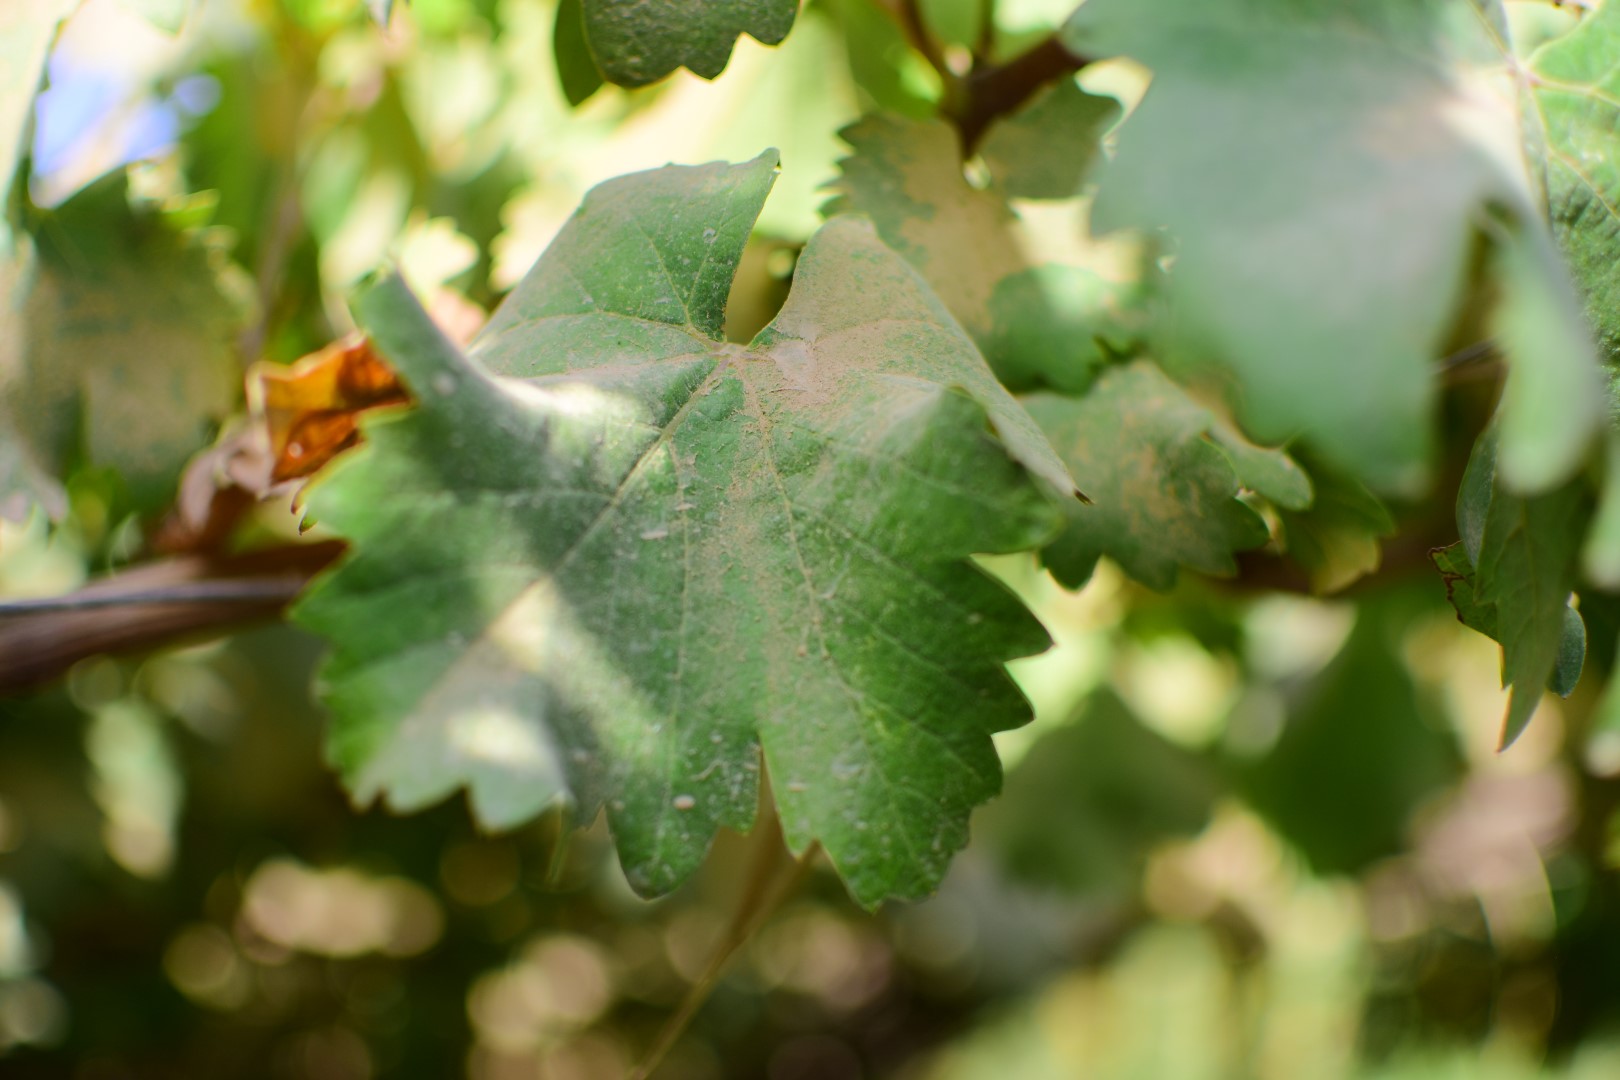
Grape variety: Shdah